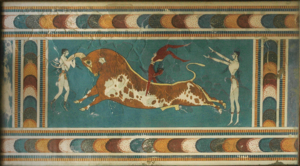
Knossos, fresque au taureau.